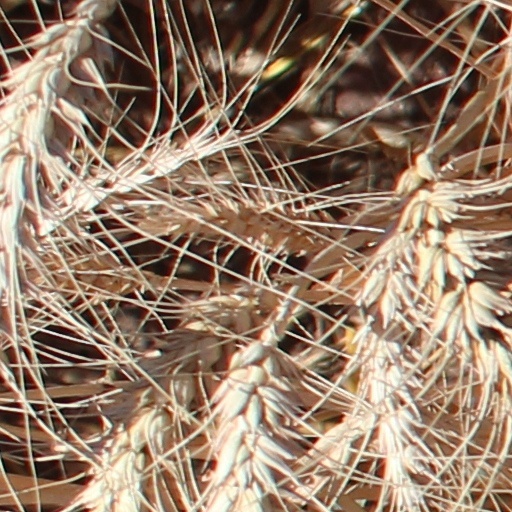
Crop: wheat